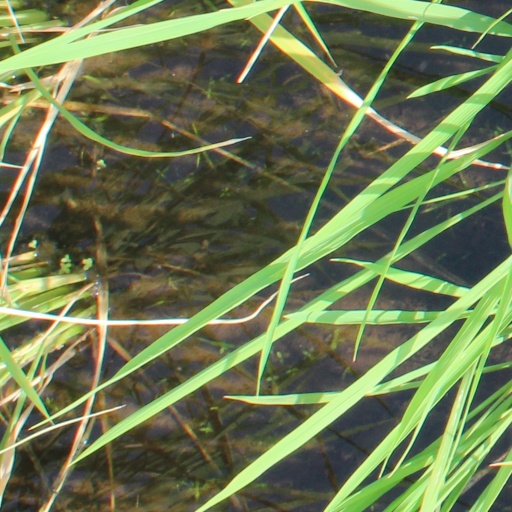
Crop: rice